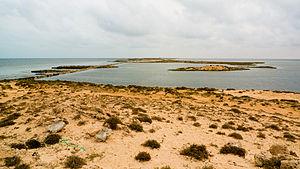
Les sites Ramsar en Tunisie sont au nombre de 41 en 2017. La Tunisie adhère à la Convention de Ramsar depuis 1980 et compte de nombreuses zones humides d'importance internationale comme le Chott el-Jérid et le lac Ichkeul.
L'expression zone importante pour la conservation des oiseaux renvoie à un inventaire scientifique dressé en application d'un programme international de Birdlife International visant à recenser les zones les plus favorables pour la conservation des oiseaux sauvages.
La bahiret el Bibane est une lagune située dans le gouvernorat de Médenine en Tunisie.